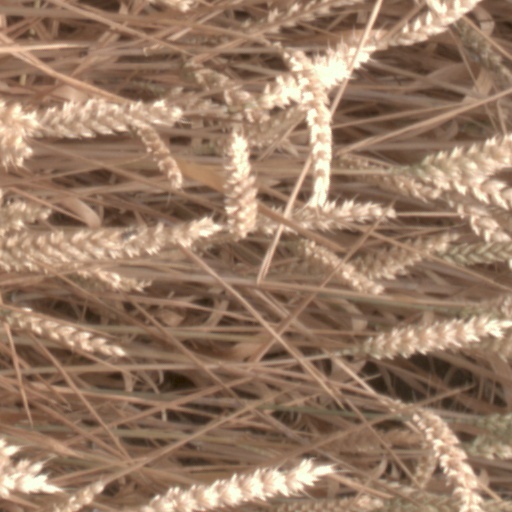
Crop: wheat